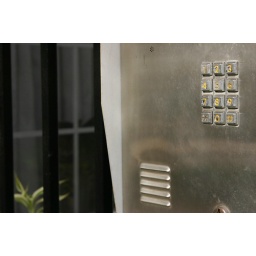
A cat usually hangs out in that window all day long. She's there in this picture, but hard to see.